Bobino (TV series)

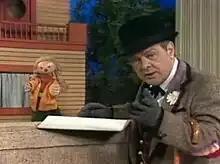
Bobino (Guy Sanche) and Bobinette (voiced and handled by Christine Lamer) on the 1983 set

Bobino is a Quebec French language children's television show made in Quebec and broadcast on Radio Canada, the French language television service of the Canadian Broadcasting Corporation, between 1957 and 1985. Its stories revolved around Bobino (a kind gentleman played by Guy Sanche) and his sister Bobinette (a puppet voiced by Paule Bayard and later by Christine Lamer). The cast is complemented by a number of other characters which never appear on screen but who interact with the cast by visual or audible cues.